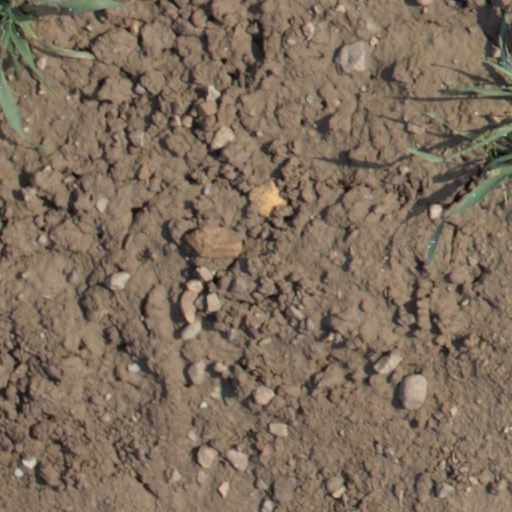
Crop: wheat